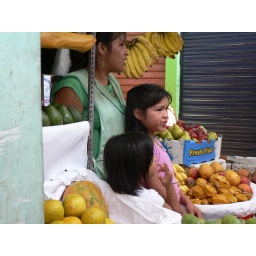
Mother and daughters selling fresh fruit at a market in Lima.